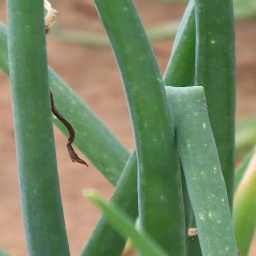
Label: healthy